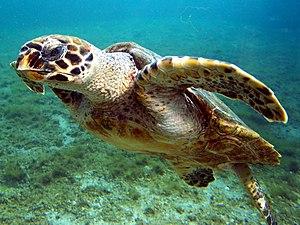
La réserve naturelle nationale de Saint-Martin est une réserve naturelle nationale de l'ile de Saint-Martin. Créée officiellement par décret ministériel en 1998, elle s’étend au nord-est de l'île sur 3 054 hectares avec une partie maritime de 2 796 hectares et une partie terrestre de 164 hectares.
La Tortue imbriquée, unique représentant du genre Eretmochelys, est une espèce de tortue de la famille des Cheloniidae. En français elle est appelée aussi Tortue à écailles ou Tortue à bec de faucon.
La faune de Madagascar, tout comme sa flore, est très riche. En effet celle-ci présente entre 80 % et 90 % d'espèces endémiques. Cette notion d'endémisme bien qu'elle ne soit pas inexacte reste subjective, puisque dépendante du niveau taxonomique à partir duquel se positionne l'observateur et de la surface ou du milieu considéré. De nombreux taxons spécifiques ou génériques, sont strictement endémiques à Madagascar, mais aussi, plus rarement au niveau de la famille et atteignent donc des taux d'endémisme proche ou égaux de 100 %.